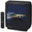
Label: television